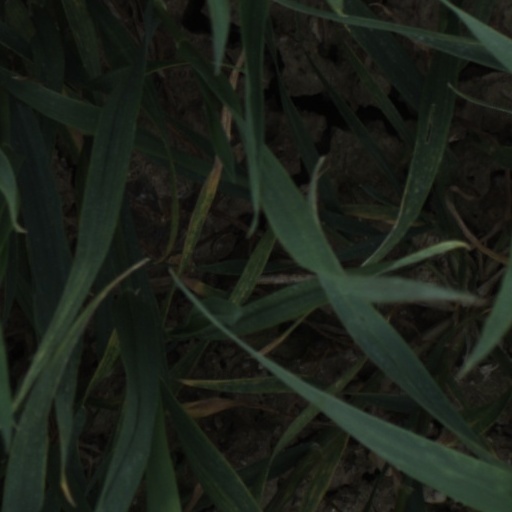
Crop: wheat